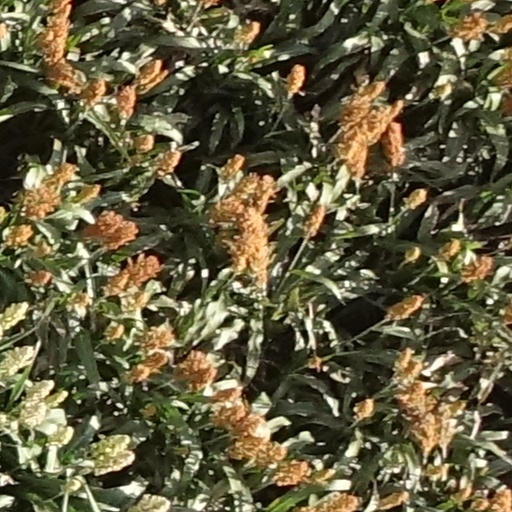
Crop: sorghum